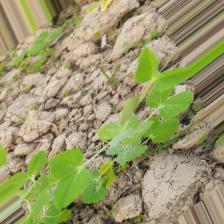
Label: Powdery Mildew